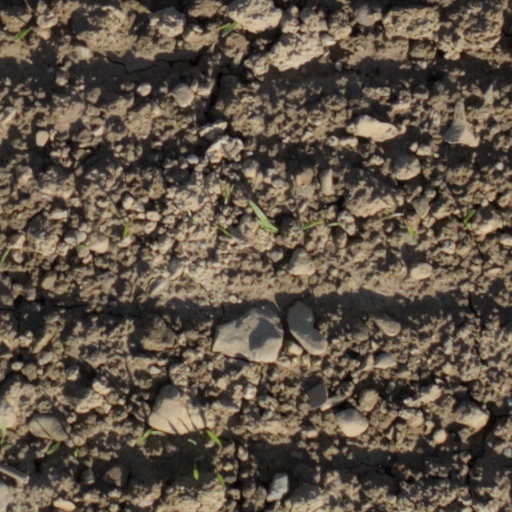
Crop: wheat